Sam Cosmi

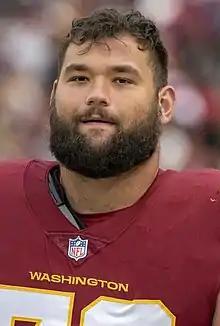
Cosmi with the Washington Football Team in 2021

Samuel Cosmi (born February 16, 1999) is an American professional football guard for the Washington Commanders of the National Football League (NFL). He played college football for the Texas Longhorns and was drafted by Washington in the second round of the 2021 NFL draft.